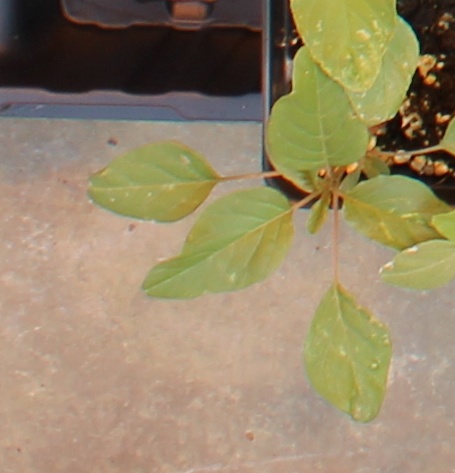
Label: Palmer Amaranth